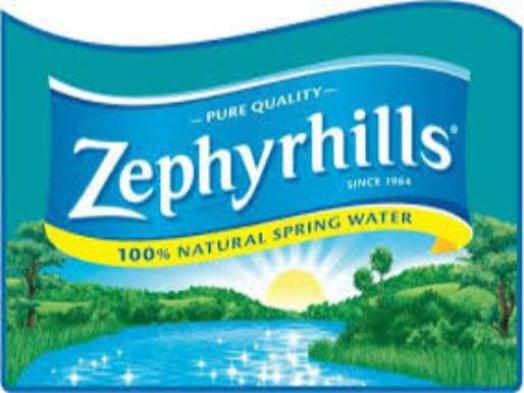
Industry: Food